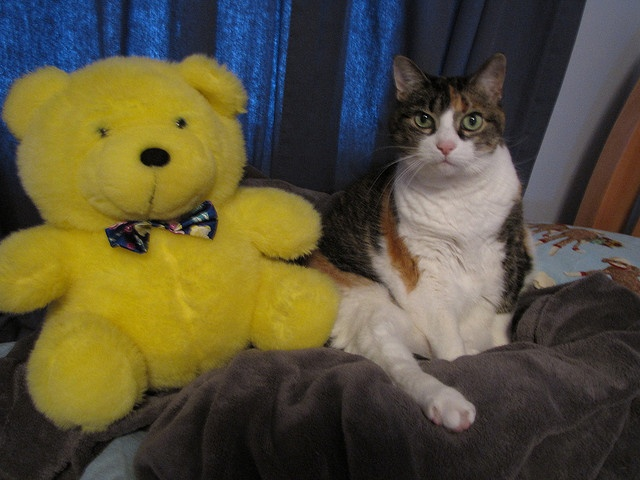
A catting setting on a bed next to a yellow teddy bear.
A brown, grey and white cat on bed next to a yellow stuffed bear.
Grey and white cat with bright green eyes next to a yellow Teddy Bear.
A cat is sitting on a bed next to a yellow teddy bear.
Multicolored cat sitting next to a teddy bear on the bed